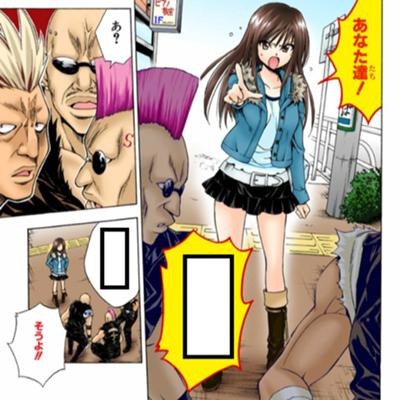
回答: 熱い心、鎖で繋いでも今は無駄よ!/邪魔する奴は指先一つでダウン?